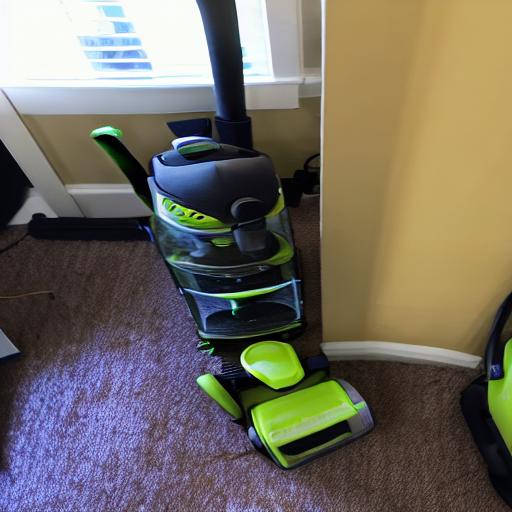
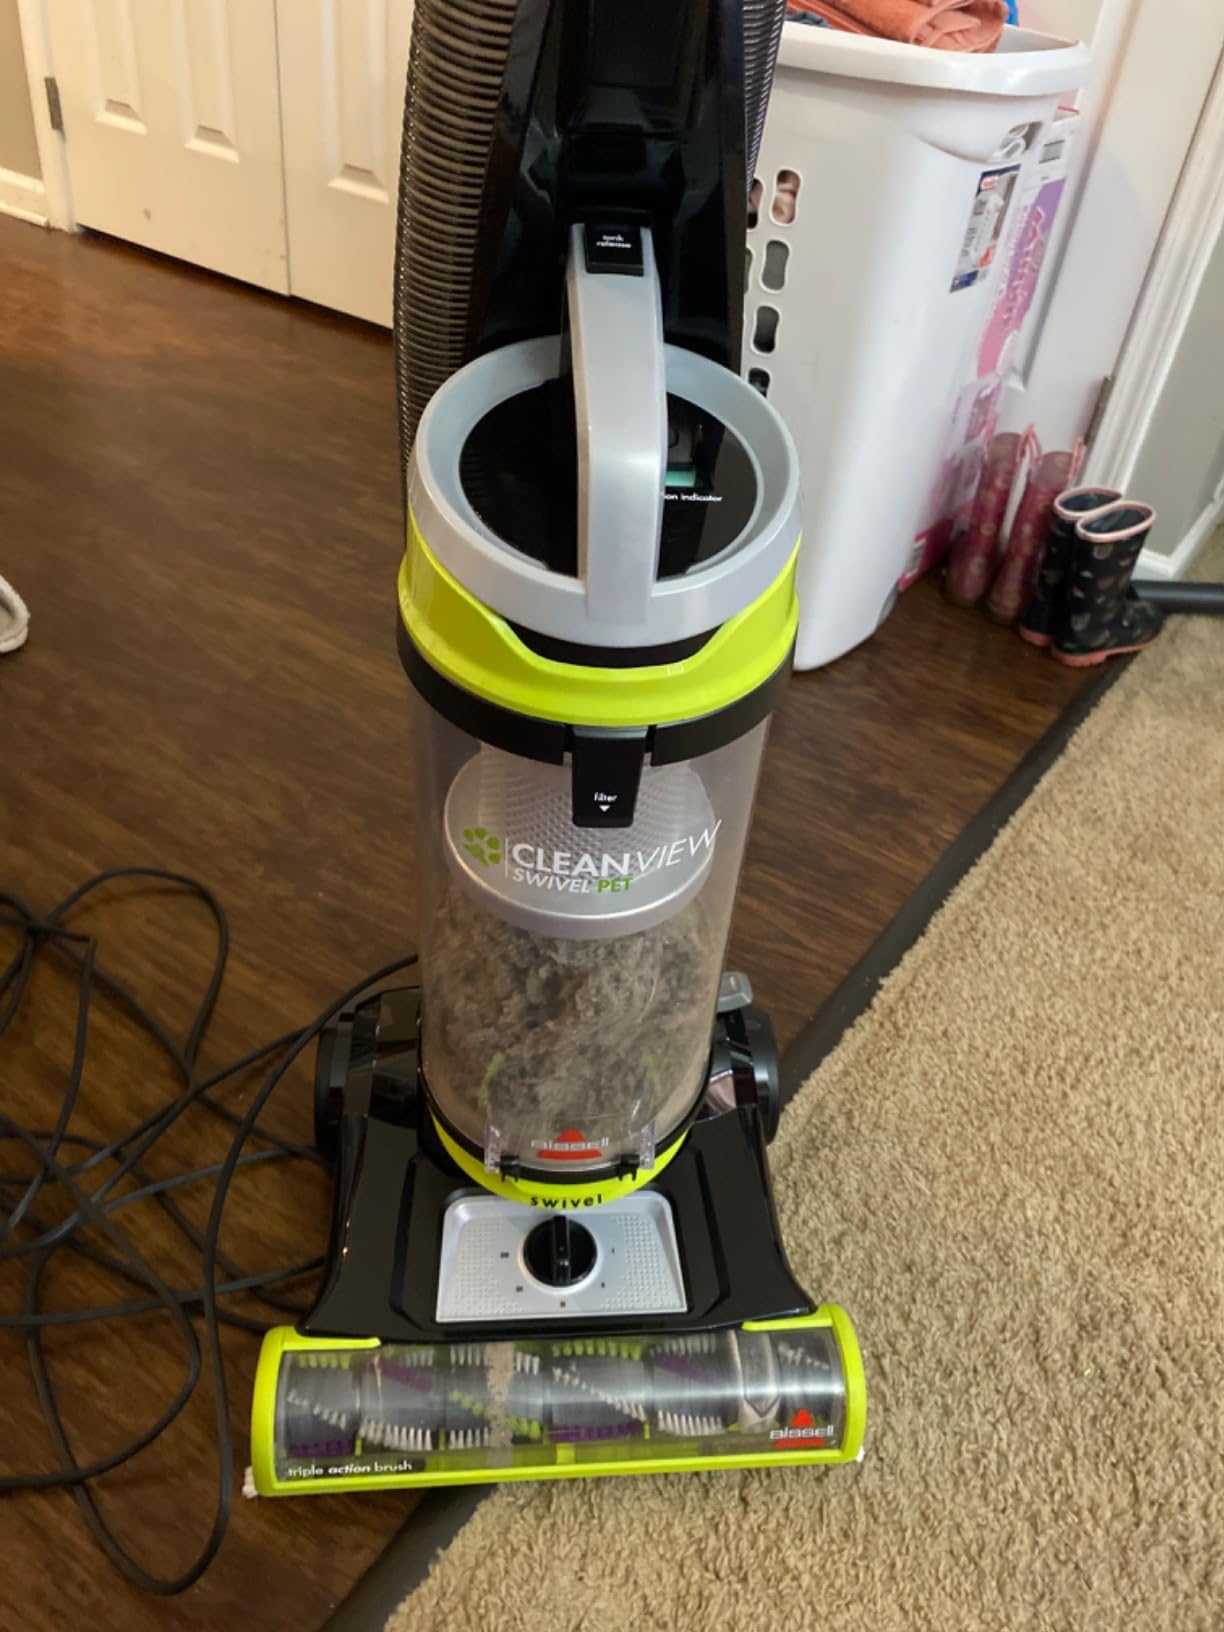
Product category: items_vacuum
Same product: no